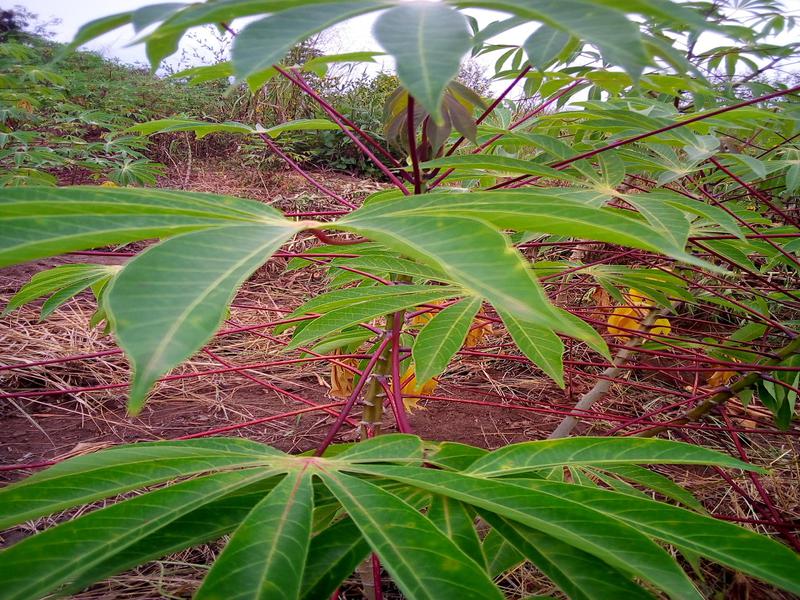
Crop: cassava
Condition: healthy